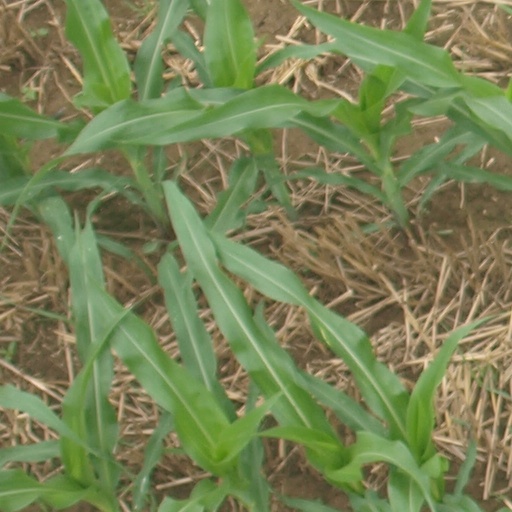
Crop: maize; corn